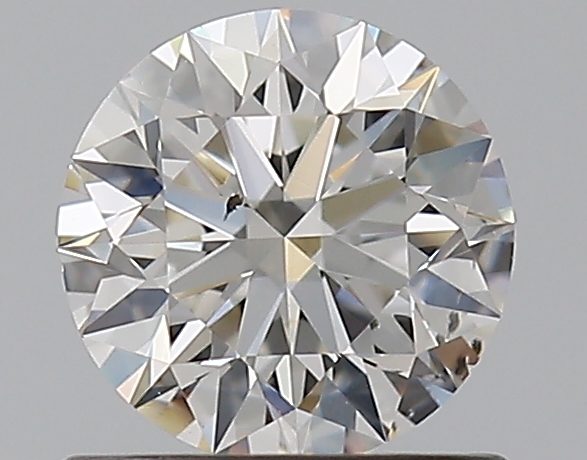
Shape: round
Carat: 0.7
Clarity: SI1
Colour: H
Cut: EX
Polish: EX
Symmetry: EX
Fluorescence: N
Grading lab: GIA
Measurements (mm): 5.64 x 5.67 x 3.54